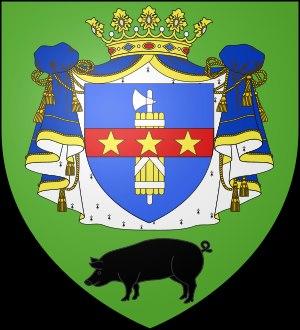
Le comté de Porcien est un ancien pagus de Champagne.